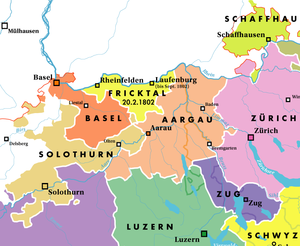
Le canton du Fricktal est un ancien canton de la République helvétique, créé en février 1802 par annexion de territoires de la région de Brisgau, en Autriche antérieure, situés au sud du Rhin.
Le canton de Bâle est un ancien canton suisse, membre de la Confédération suisse depuis le 13 juillet 1501, qui s'est séparé en deux demi-cantons le 26 août 1833 : Bâle-Campagne et Bâle-Ville.